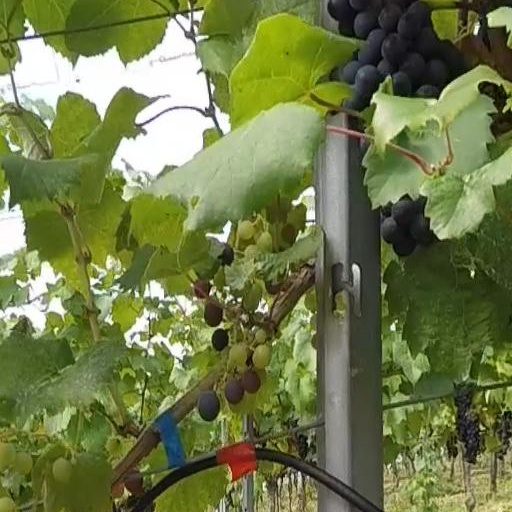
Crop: grape